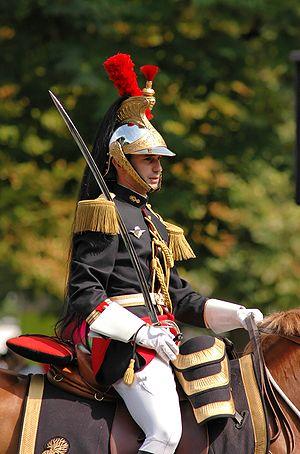
Capitaine du Régiment de Cavalerie de la Garde républicaine pendant le défilé du 14 juillet 2007 sur les Champs-Élysées. Español: Capitán de los Dragones del Regimiento de Caballería de la Guardia Republicana de Francia durante la parada militar de 2007 en los Champs-Élysées.
L'adjectif « régalien » définit ce qui est attaché à la souveraineté d'un chef d'État, qui est du ressort de l'exercice de la puissance gouvernante.
La Garde républicaine est une branche de la Gendarmerie nationale qui assure des missions d'honneur et de sécurité au profit des plus hautes autorités de l'État en France, ainsi que des missions de sécurité au profit du public. Elle concourt également au rayonnement culturel de la France avec ses formations musicales et ses formations spéciales. Enfin, elle exécute des missions d’assistance, de formation et de coopération, tant en France qu’à l’étranger.
La symbolique du cheval est l'étude de la représentation du cheval dans la mythologie, les religions, le folklore populaire, l'art, la littérature et la psychanalyse en tant que symbole, dans sa capacité à désigner, à signifier un concept abstrait, au-delà de la réalité physique de l’animal quadrupède. De nombreux rôles et des dons magiques s'associent au cheval à toutes les époques et dans toutes les régions du monde où des populations humaines se sont trouvées en contact avec lui, faisant du cheval l'animal le plus symboliquement chargé, avec le serpent.
L’épaulette est un ornement de passementerie situé sur l'épaule d'un uniforme militaire. Les épaulettes sont différentes selon les armes et les grades.